Edinburgh Place Ferry Pier

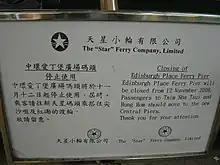
Closure notice (November 2006).

Edinburgh Place Ferry Pier, often referred to as the "Star Ferry" Pier, was a pier in Edinburgh Place, Central, Hong Kong, serving the Star Ferry. The pier, with its clock tower, was a prominent waterfront landmark. Built in 1957 at the height of the Modern Movement, it was the third generation of the Star Ferry Pier in Central, and was located near the City Hall and the General Post Office.